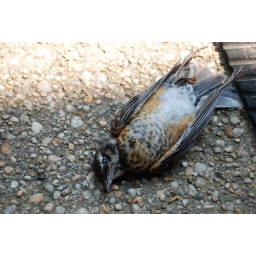
I came home and found a dead bird right in front of my back door. Yuck.